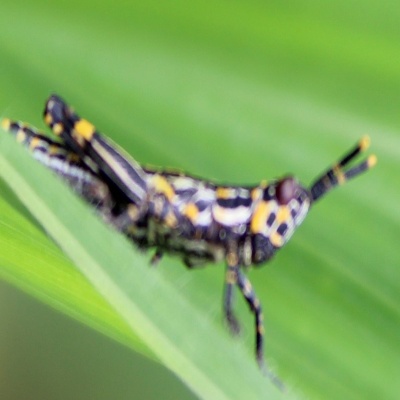
Crop: Maize
Condition: grasshoper